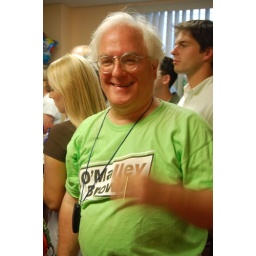
Old man in green shirt